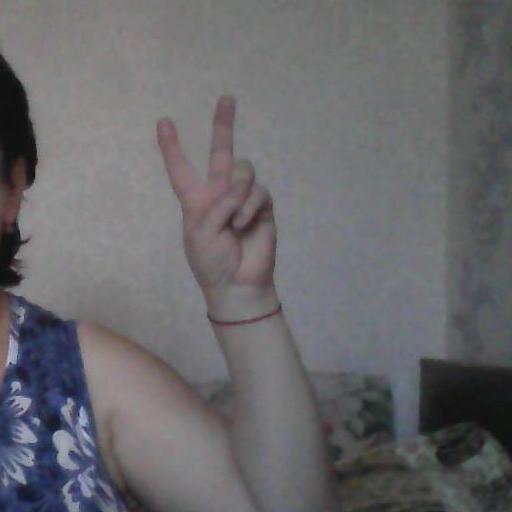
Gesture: peace